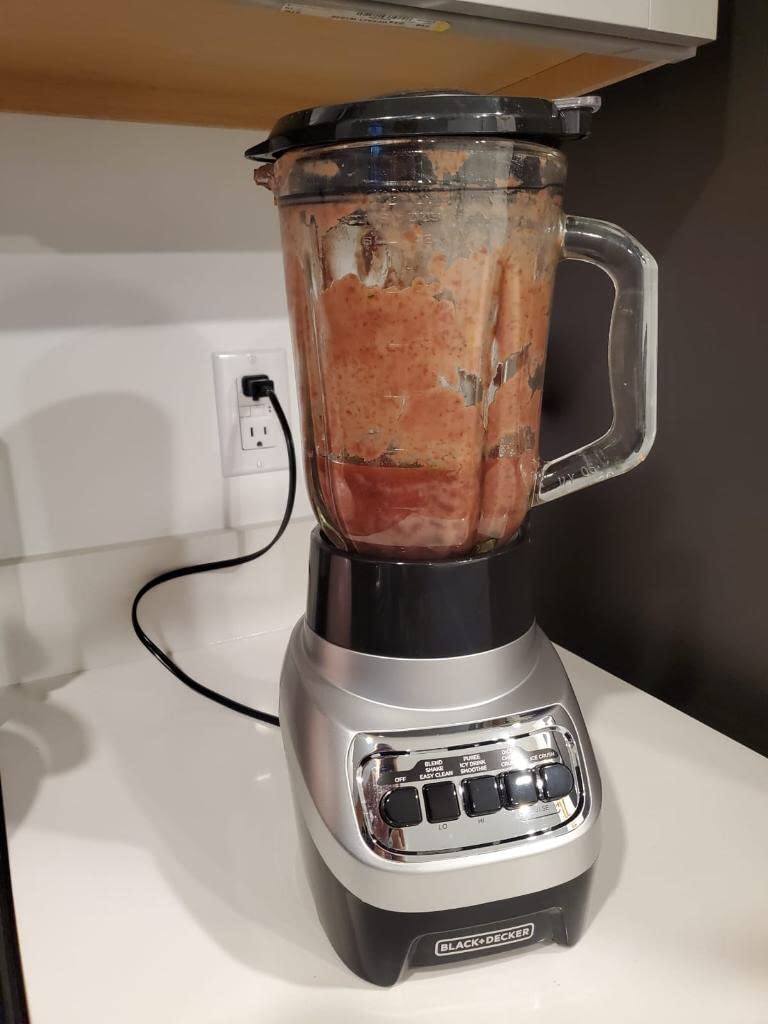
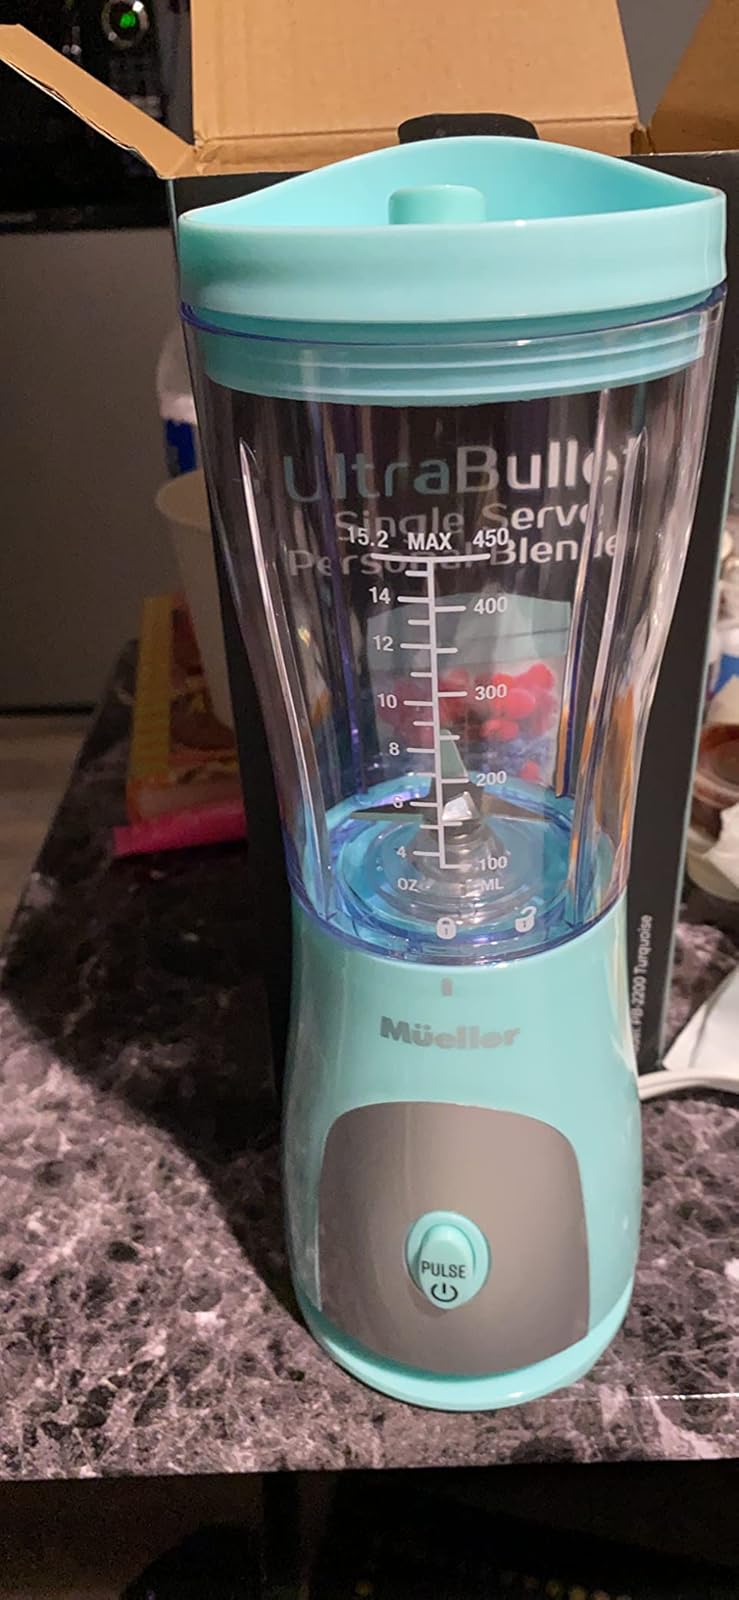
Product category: items_blender
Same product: no